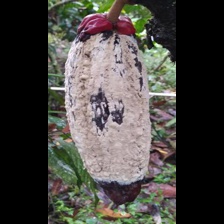
Label: moniliophthora